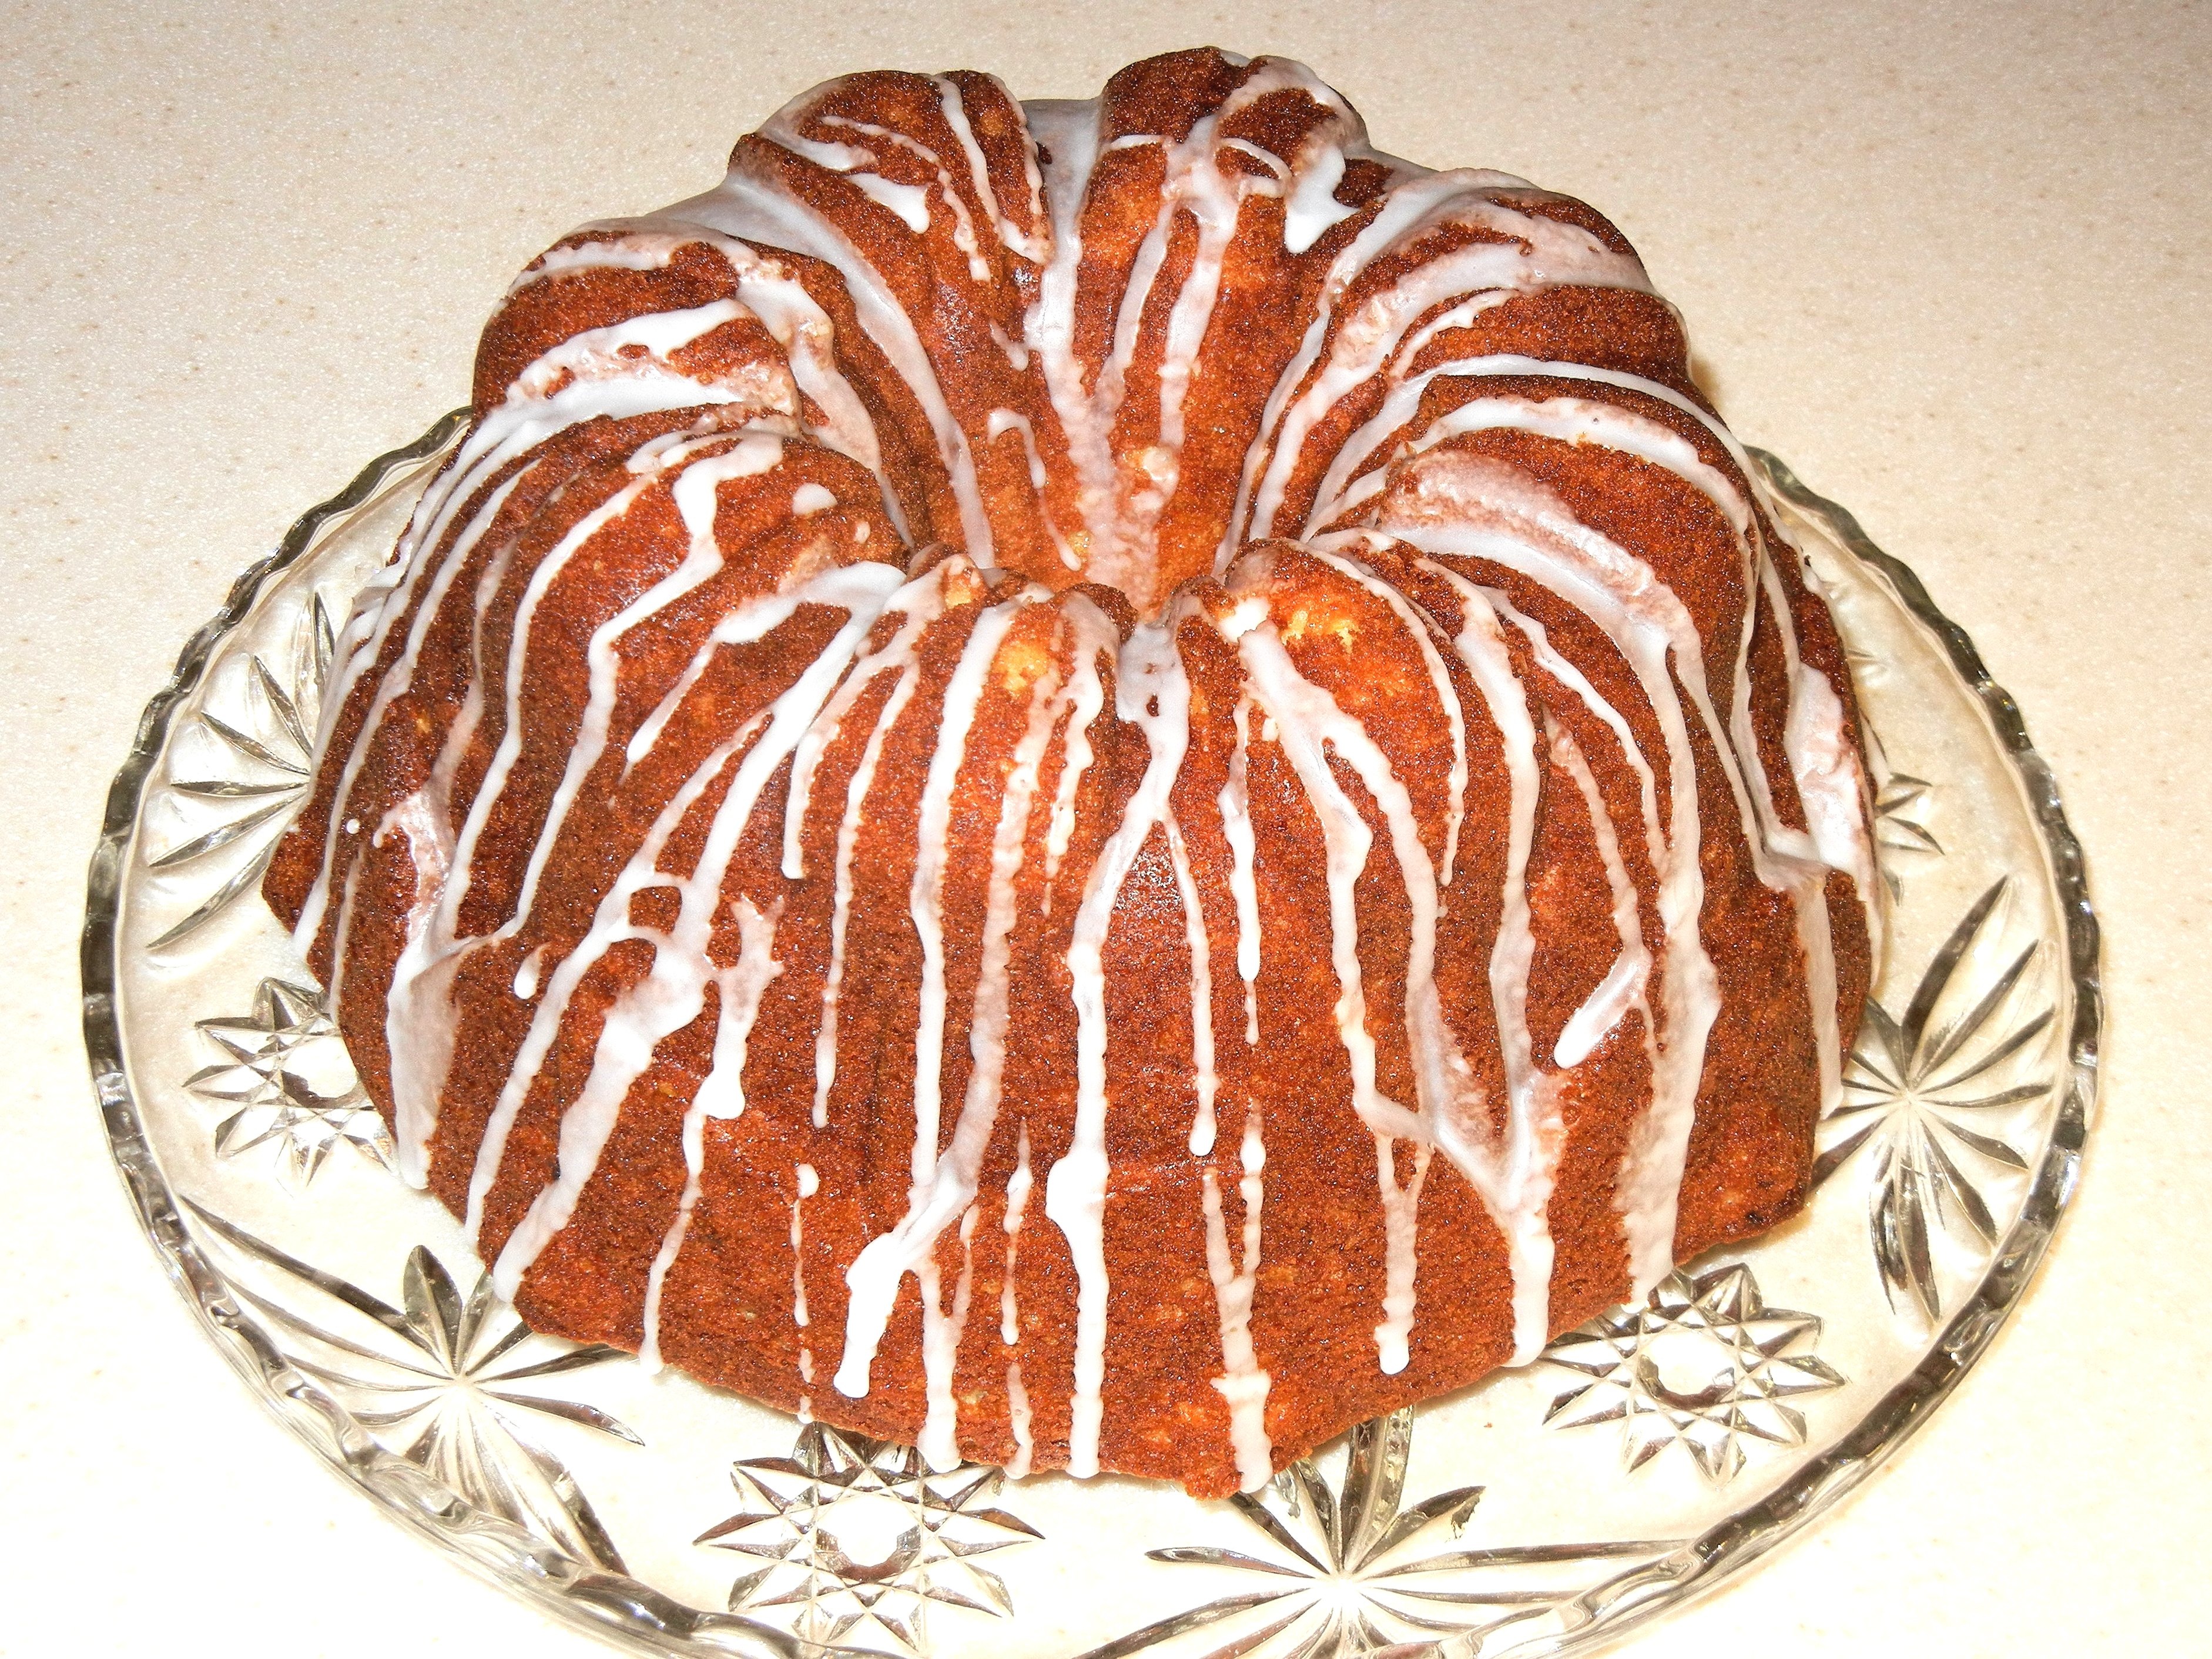
sweet, pattern, food, produce, baking, dessert, cuisine, cake, chocolate cake, icing sugar, icing, organ, carving, baked goods, torte, fresh oranges